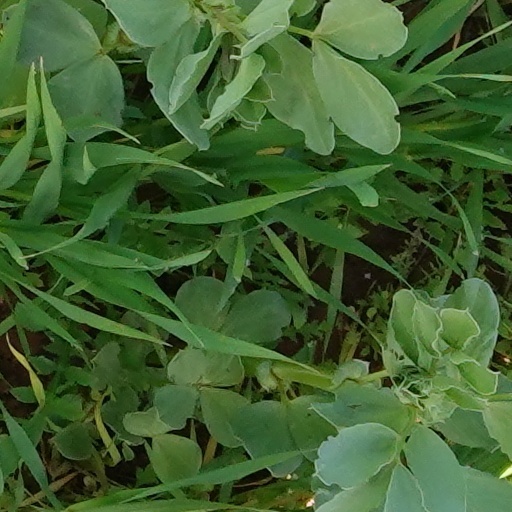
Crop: wheat